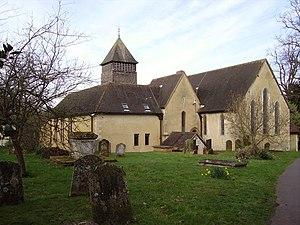
Yateley est une ville du Royaume-Uni, située en Angleterre du Sud-Est dans le comté de Hampshire.